Living Lohan

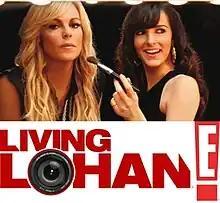
"Living Lohan" opening title

Living Lohan is an American reality television series that debuted on E!. It premiered on May 26, 2008 and ended on July 27, 2008, with a total of 9 episodes over the course of one season.